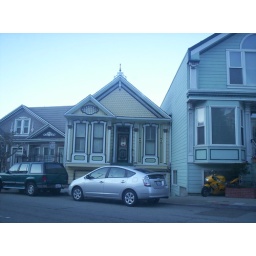
cute little gingerbread on the house by the hills...